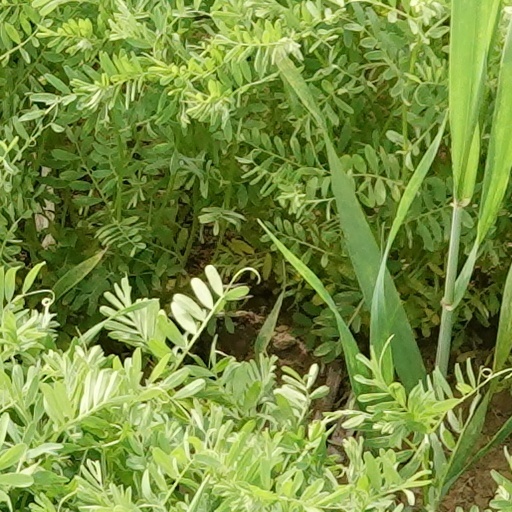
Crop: wheat